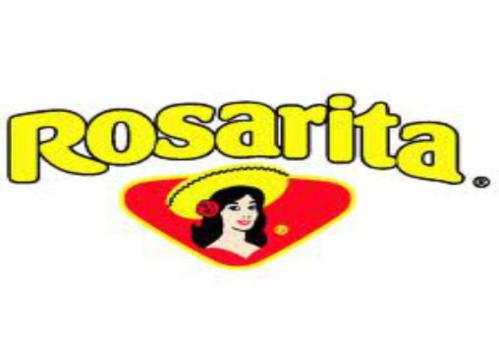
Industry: Food